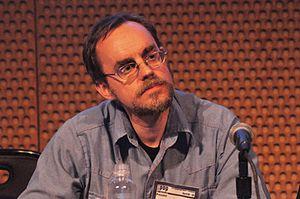
Martin Popoff, né le 28 avril 1963 à Castlegar en Colombie-Britannique, est un biographe, critique et journaliste musical canadien. Il est le cofondateur du magazine de heavy metal Brave Words and Bloody Knuckles, dont il a également été le rédacteur en chef. Il a contribué à plusieurs autres magazines et sites musicaux, parmi lesquels Revolver, Guitar World, Goldmine, Record Collector, Lollipop, bravewords.com et hardradio.com.